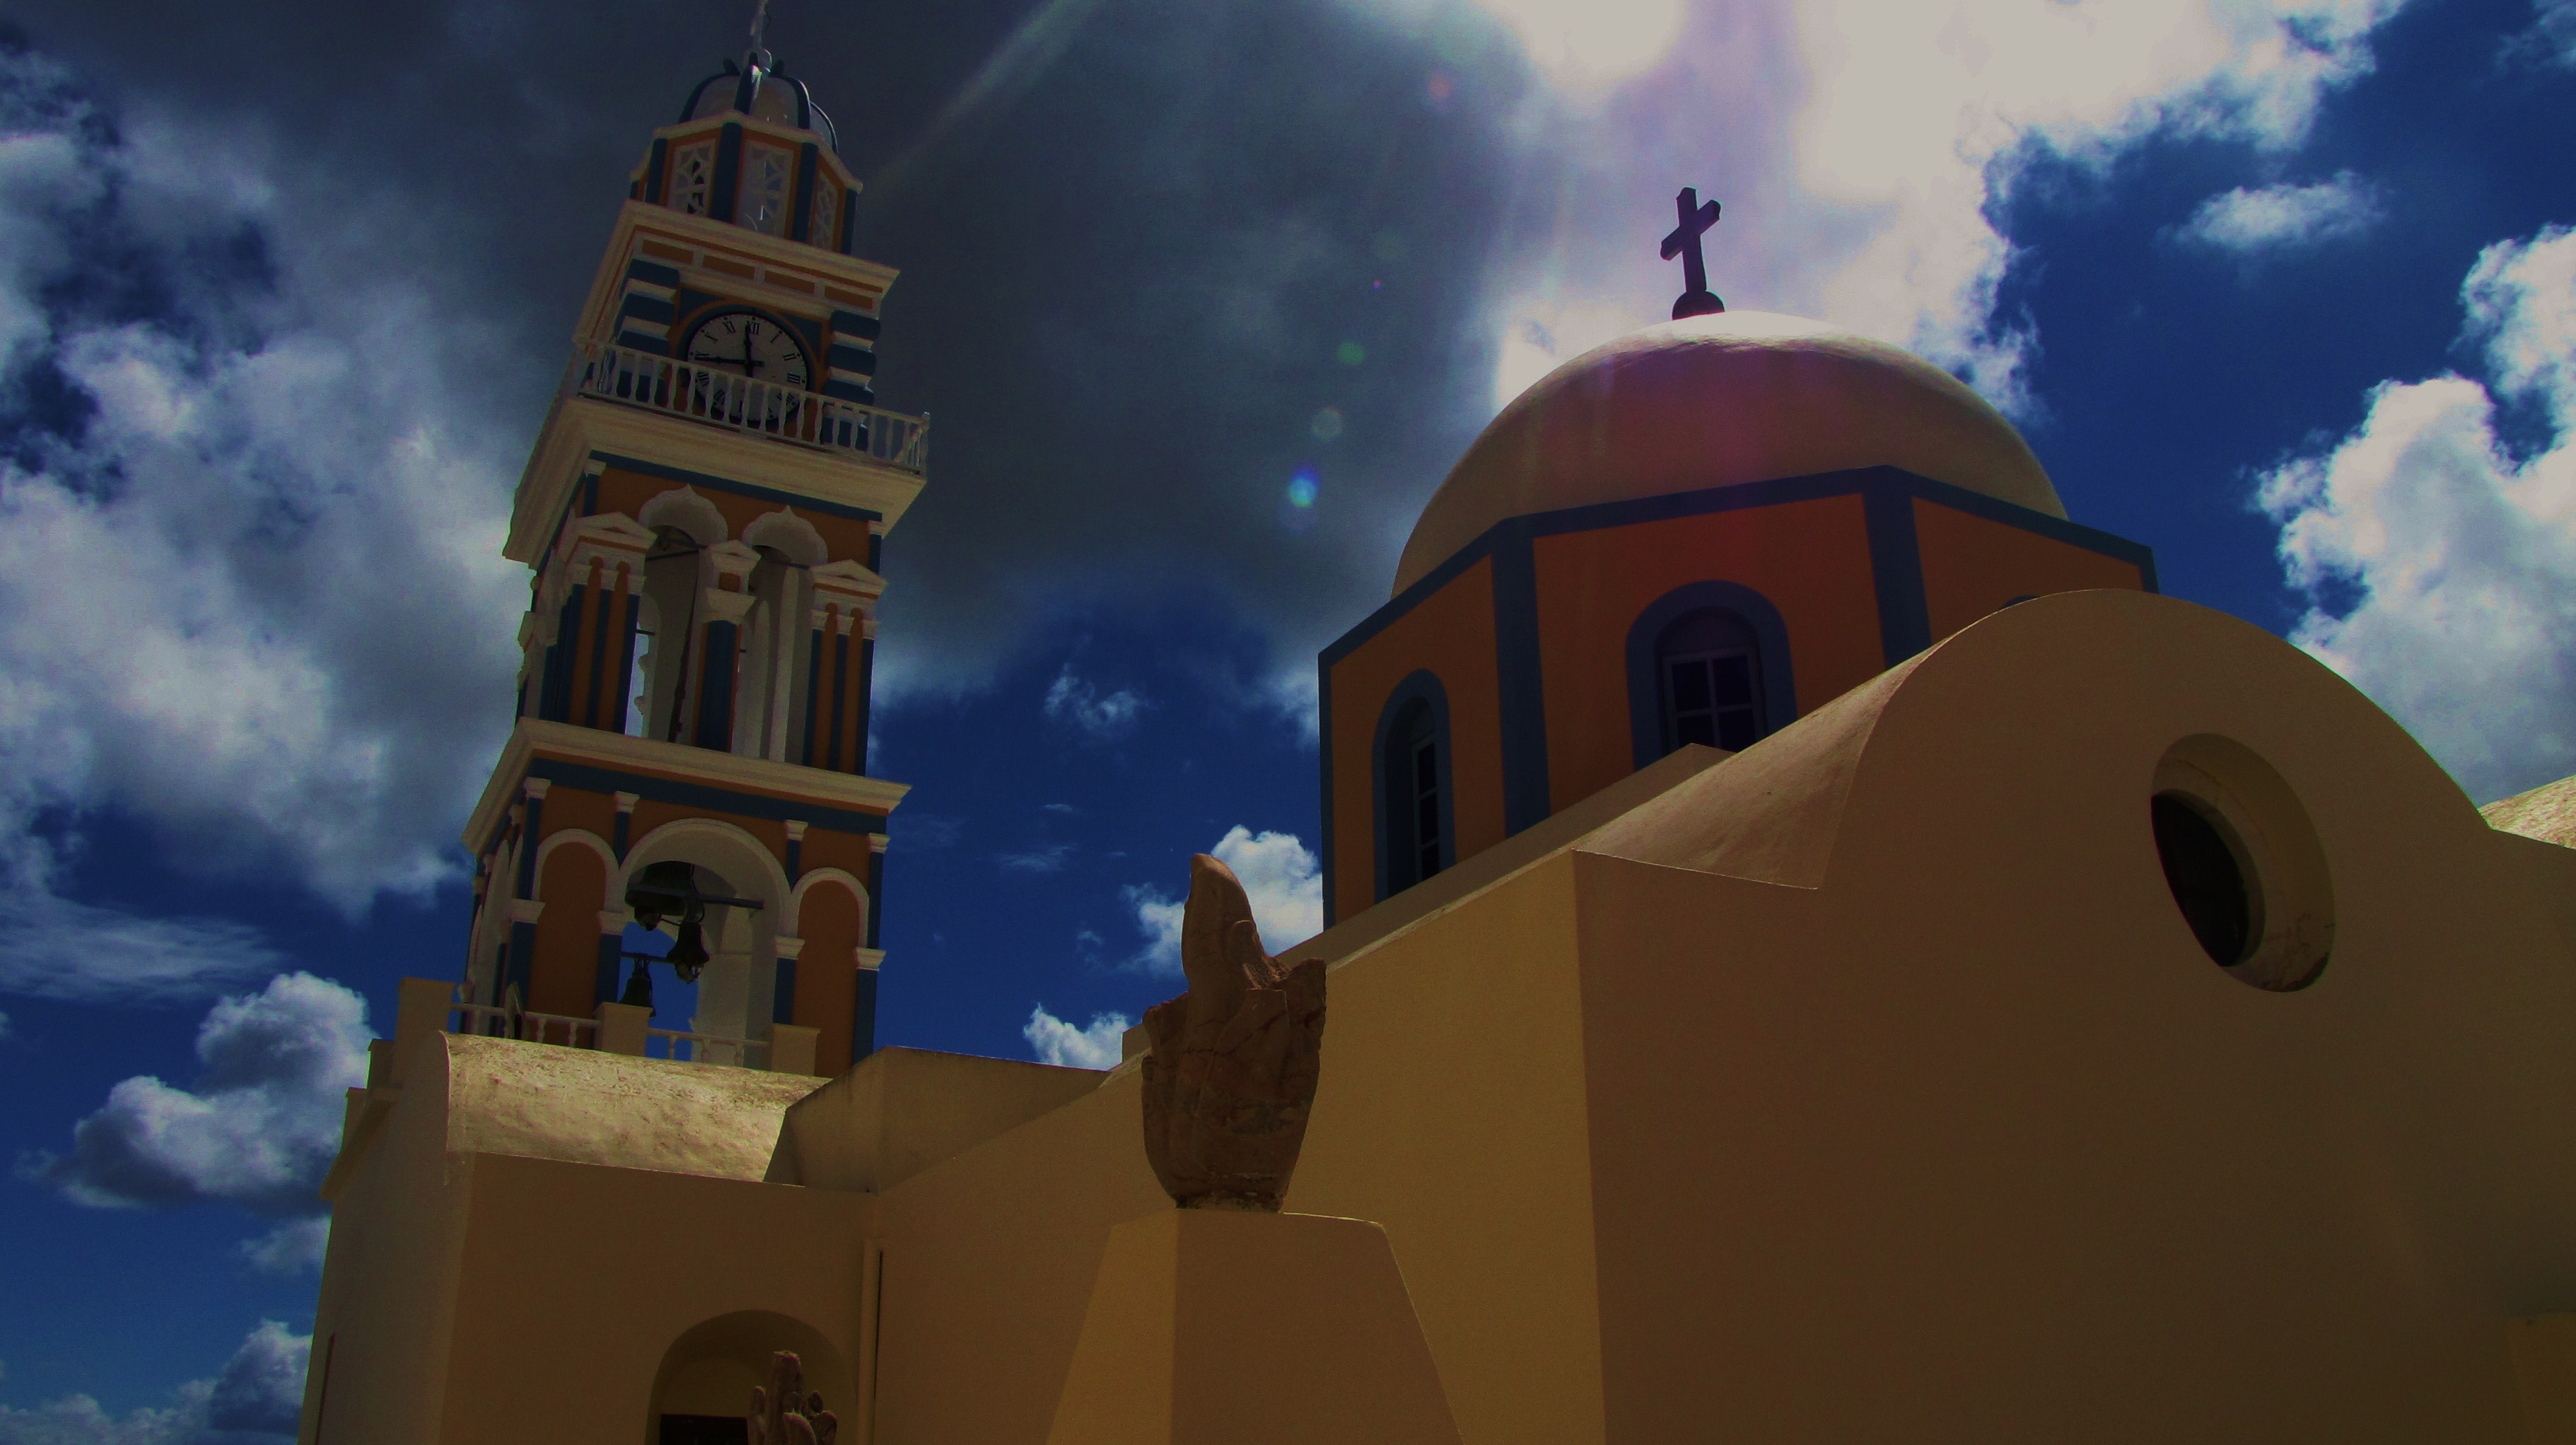
architecture, sky, building, monument, island, church, place of worship, greece, screenshot